Zia ol Din Tabatabaee

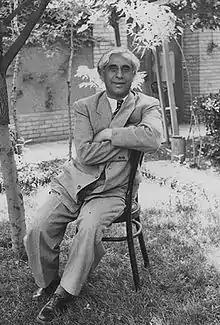
Seyyed Zia in Tehran, c. 1950

His life of exile ended in 1943 when he was encouraged to return to Iran. In Iran, Zia was elected as the governor of Yazd. Subsequently, Zia attained a central position on the political stage. Everyone was either for or against him. During the last fifteen years of his life, Zia became an advisor and conduit to the shah, who was hesitant at first, but preferred him over Ahmad Qavam, with whom he had a fall out with. Zia would meet regularly with Mohammad Reza Pahlavi, and by all accounts talked to him frankly and honestly. On the afternoon of 10 April 1965 (21 Farvardin 1344), when the shah was the subject of an assassination attempt, Zia went to the court and insisted on taking the shah on a tour of the city. Everywhere they went people showed their enthusiastic support for the monarch. The excursion, according to Zia, did much to improve the mood of the understandably shattered shah. Zia also claimed to have told the shah that "a king can't fly around his capital in a helicopter, but must mingle with the masses".